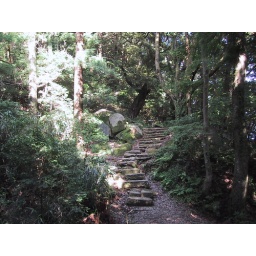
Steps that lead to the top of the hill near Kasama. They lead to the castle ruins and a small shrine at the top.